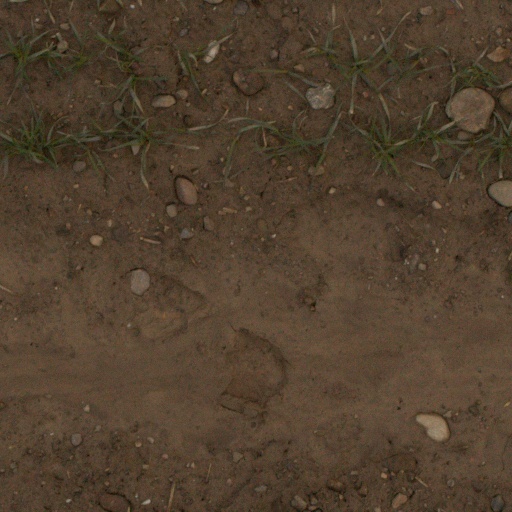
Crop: wheat